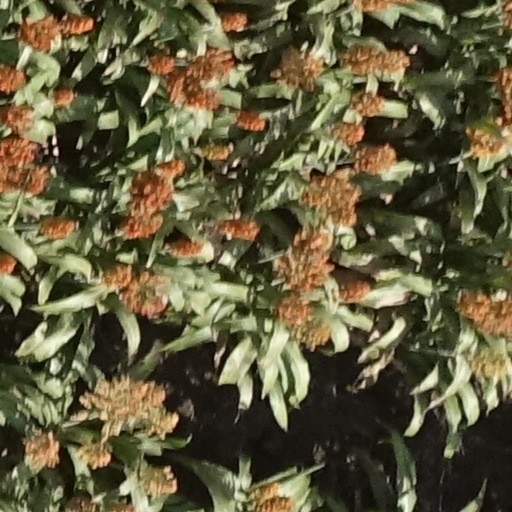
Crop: sorghum